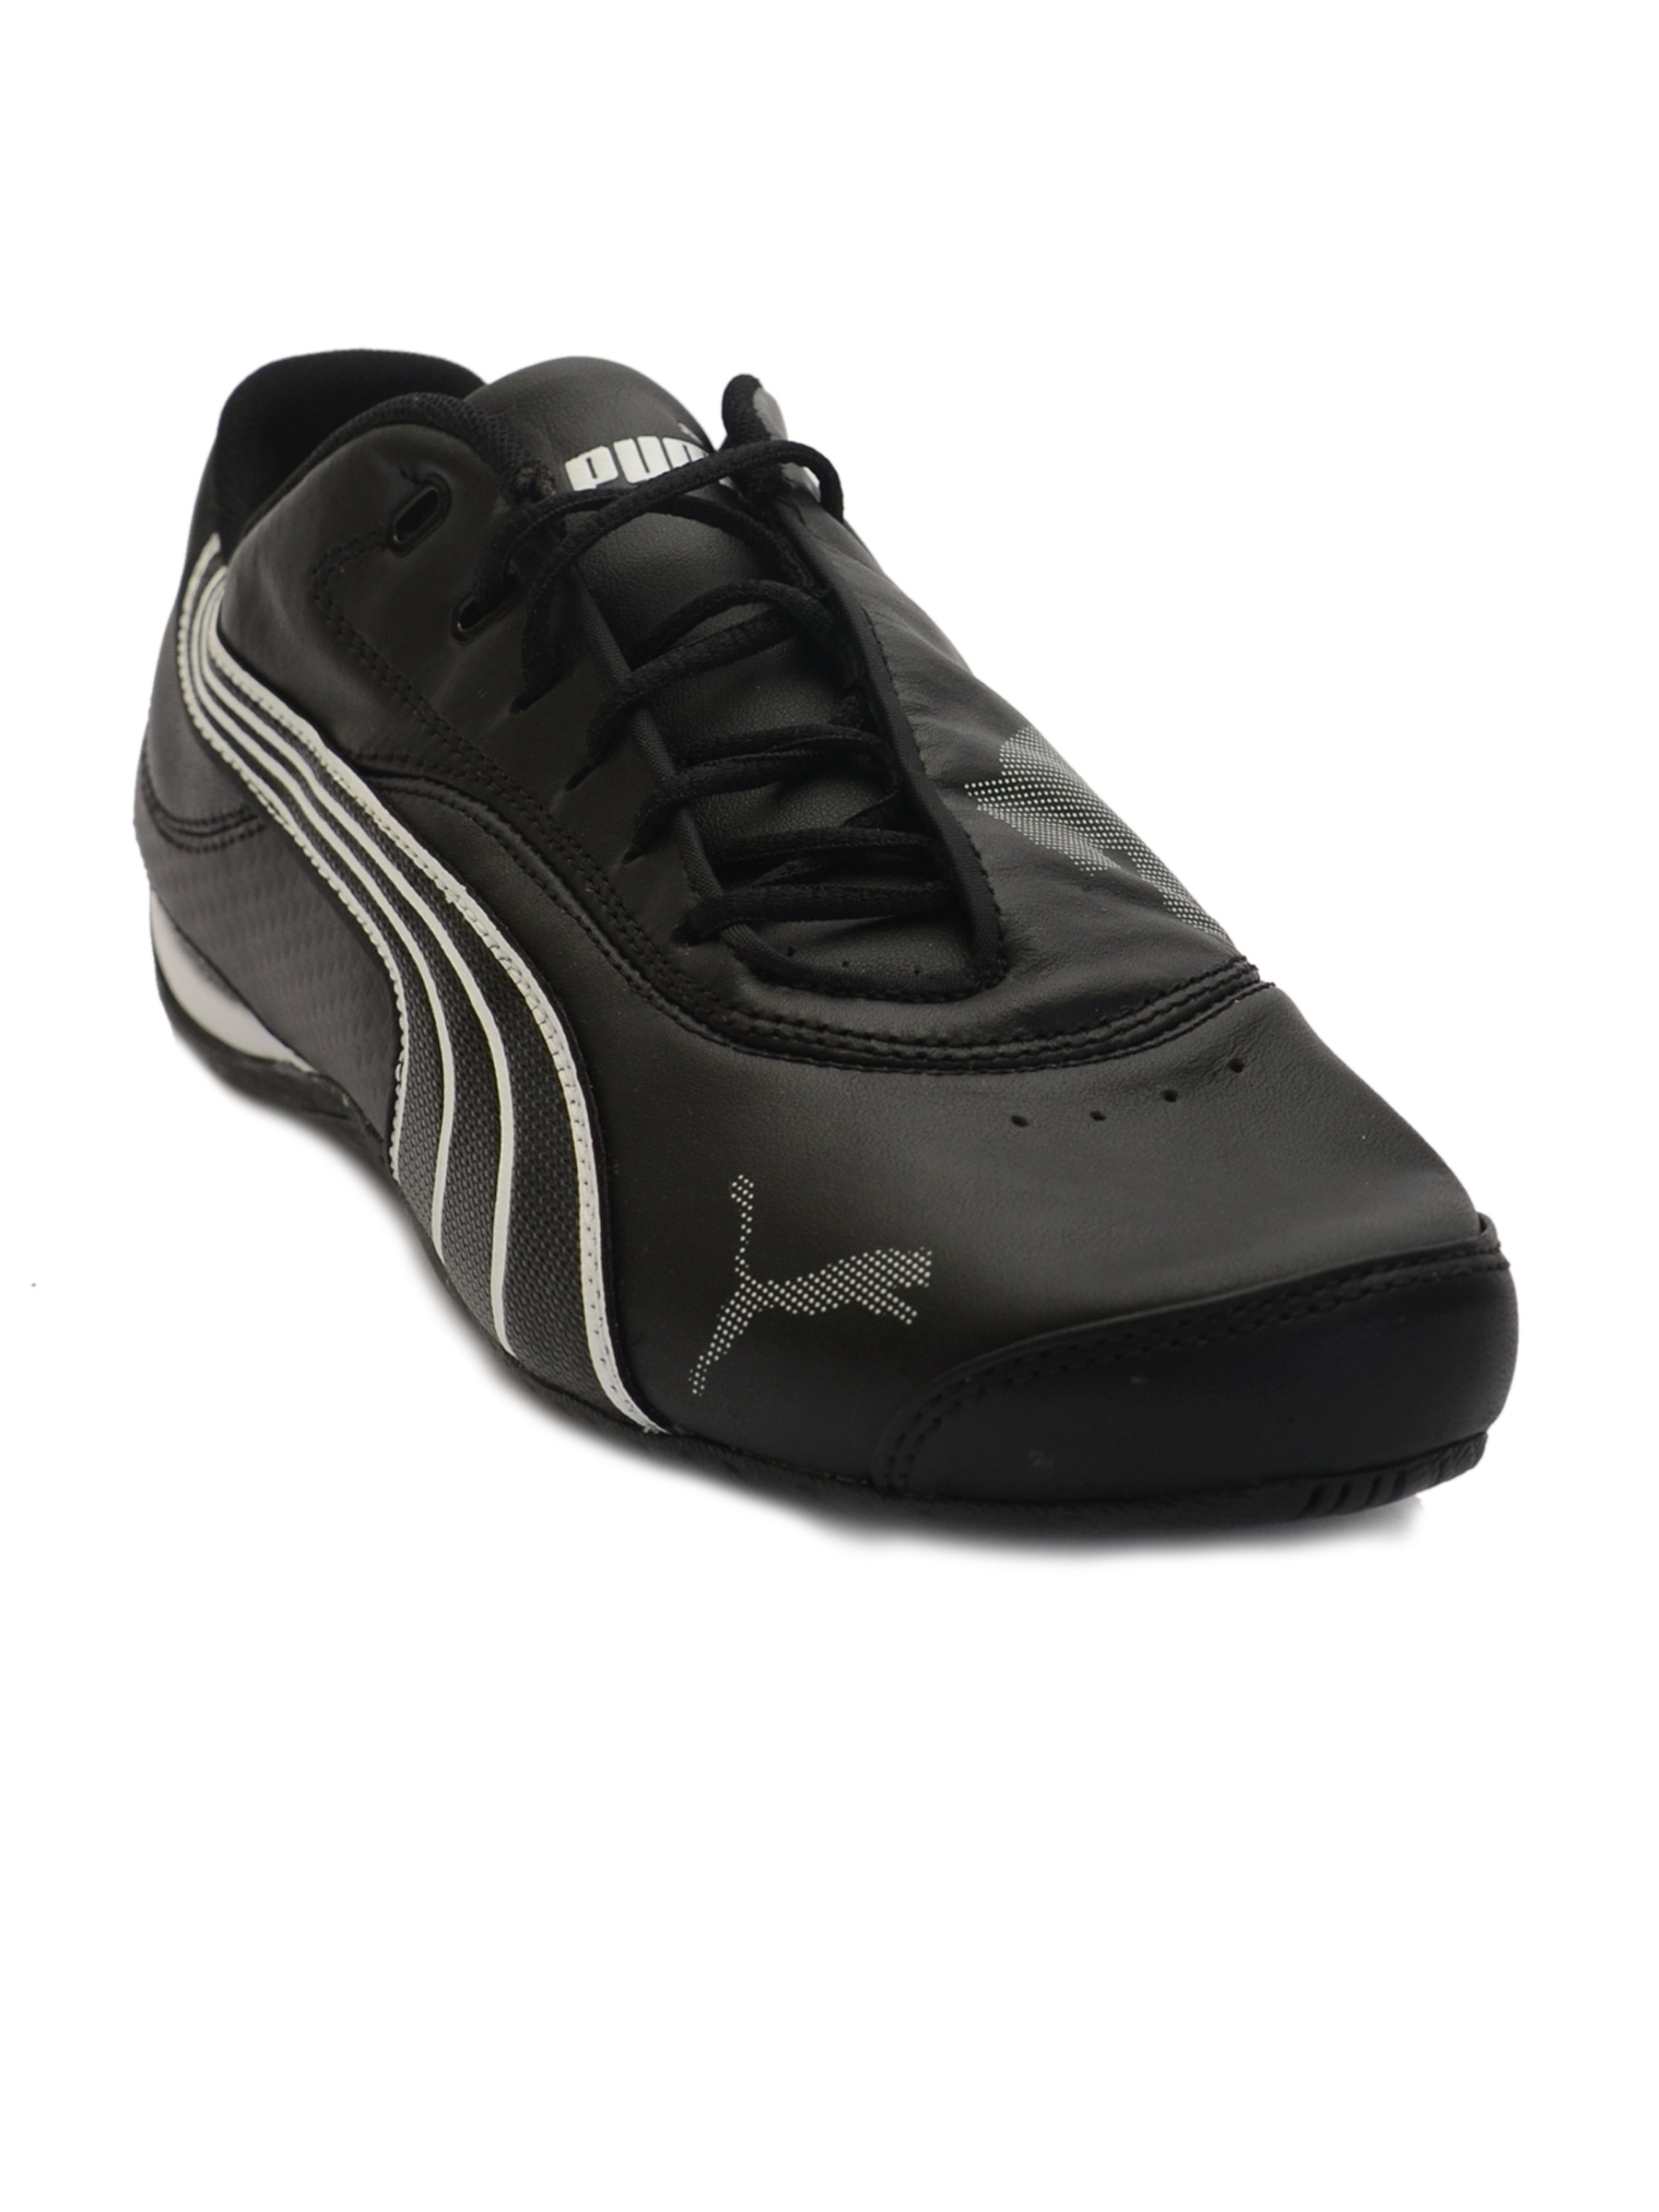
Puma Men Drift Cat III NM Black Sports Shoes
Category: Footwear / Shoes / Sports Shoes
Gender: Men
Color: Black
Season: Fall 2011
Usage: Sports